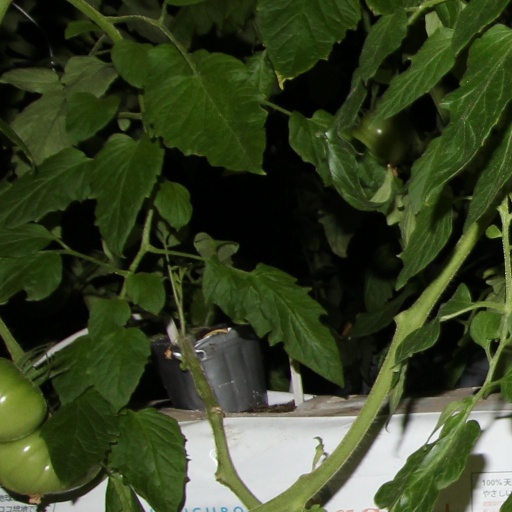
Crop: tomato